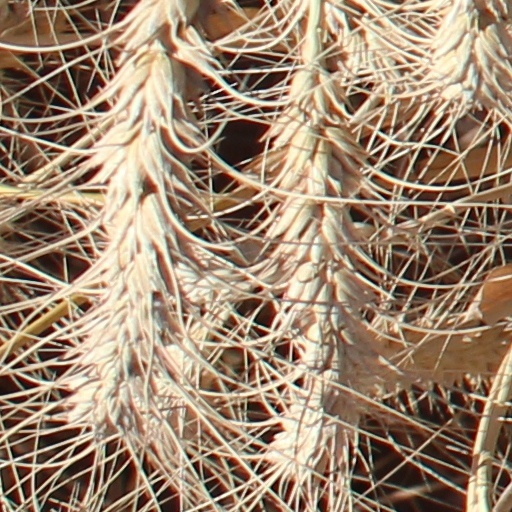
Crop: wheat